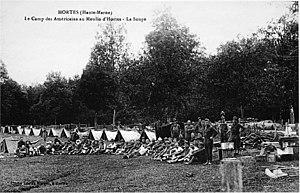
sur une carte ancienne.
Haute-Amance est une commune française située dans le département de la Haute-Marne, en région Grand Est.